Civil marriage

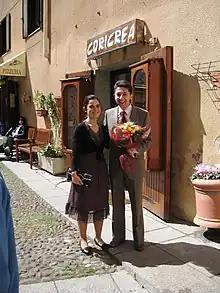
A couple waiting to get married in the town of Alghero on the island of Sardinia, Italy

Many European countries had institutions similar to common-law marriage. However, the Catholic Church forbade clandestine marriage at the Fourth Lateran Council (1215), which required all marriages to be announced in a church by a priest. In 1566, the edict of the Council of Trent was proclaimed denying Catholics any form of marriage not executed in a religious ceremony before a priest and two witnesses.